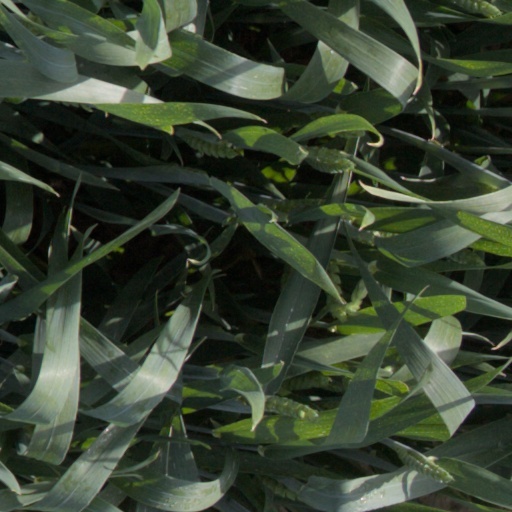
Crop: wheat